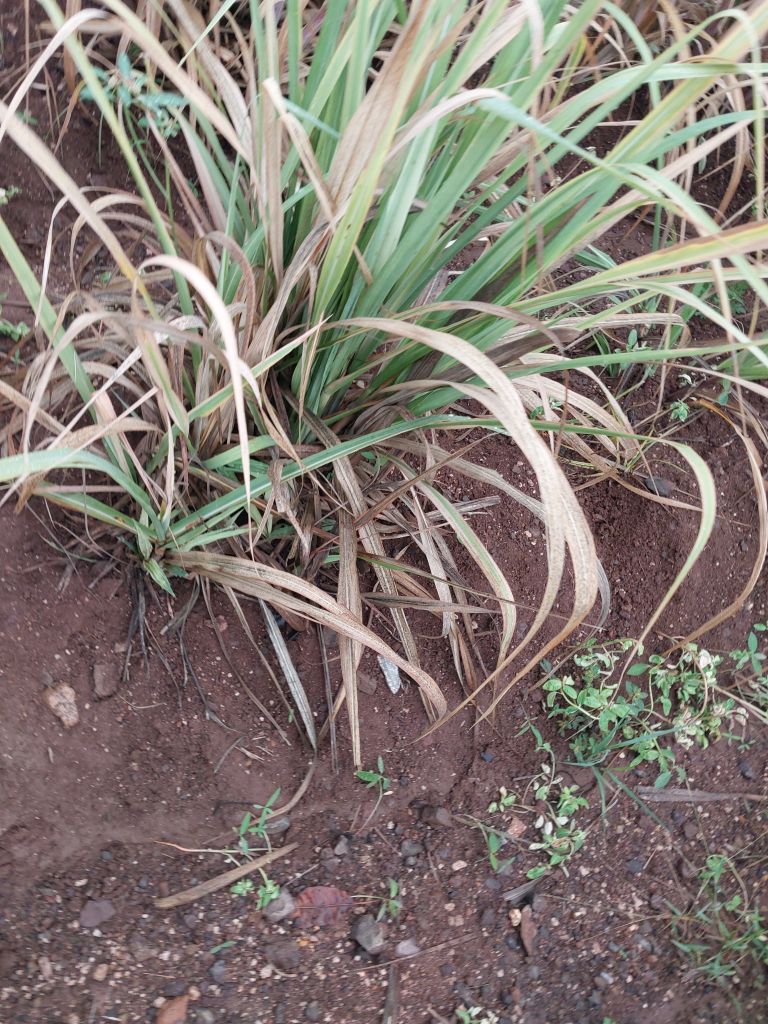
Label: Grassy shoot